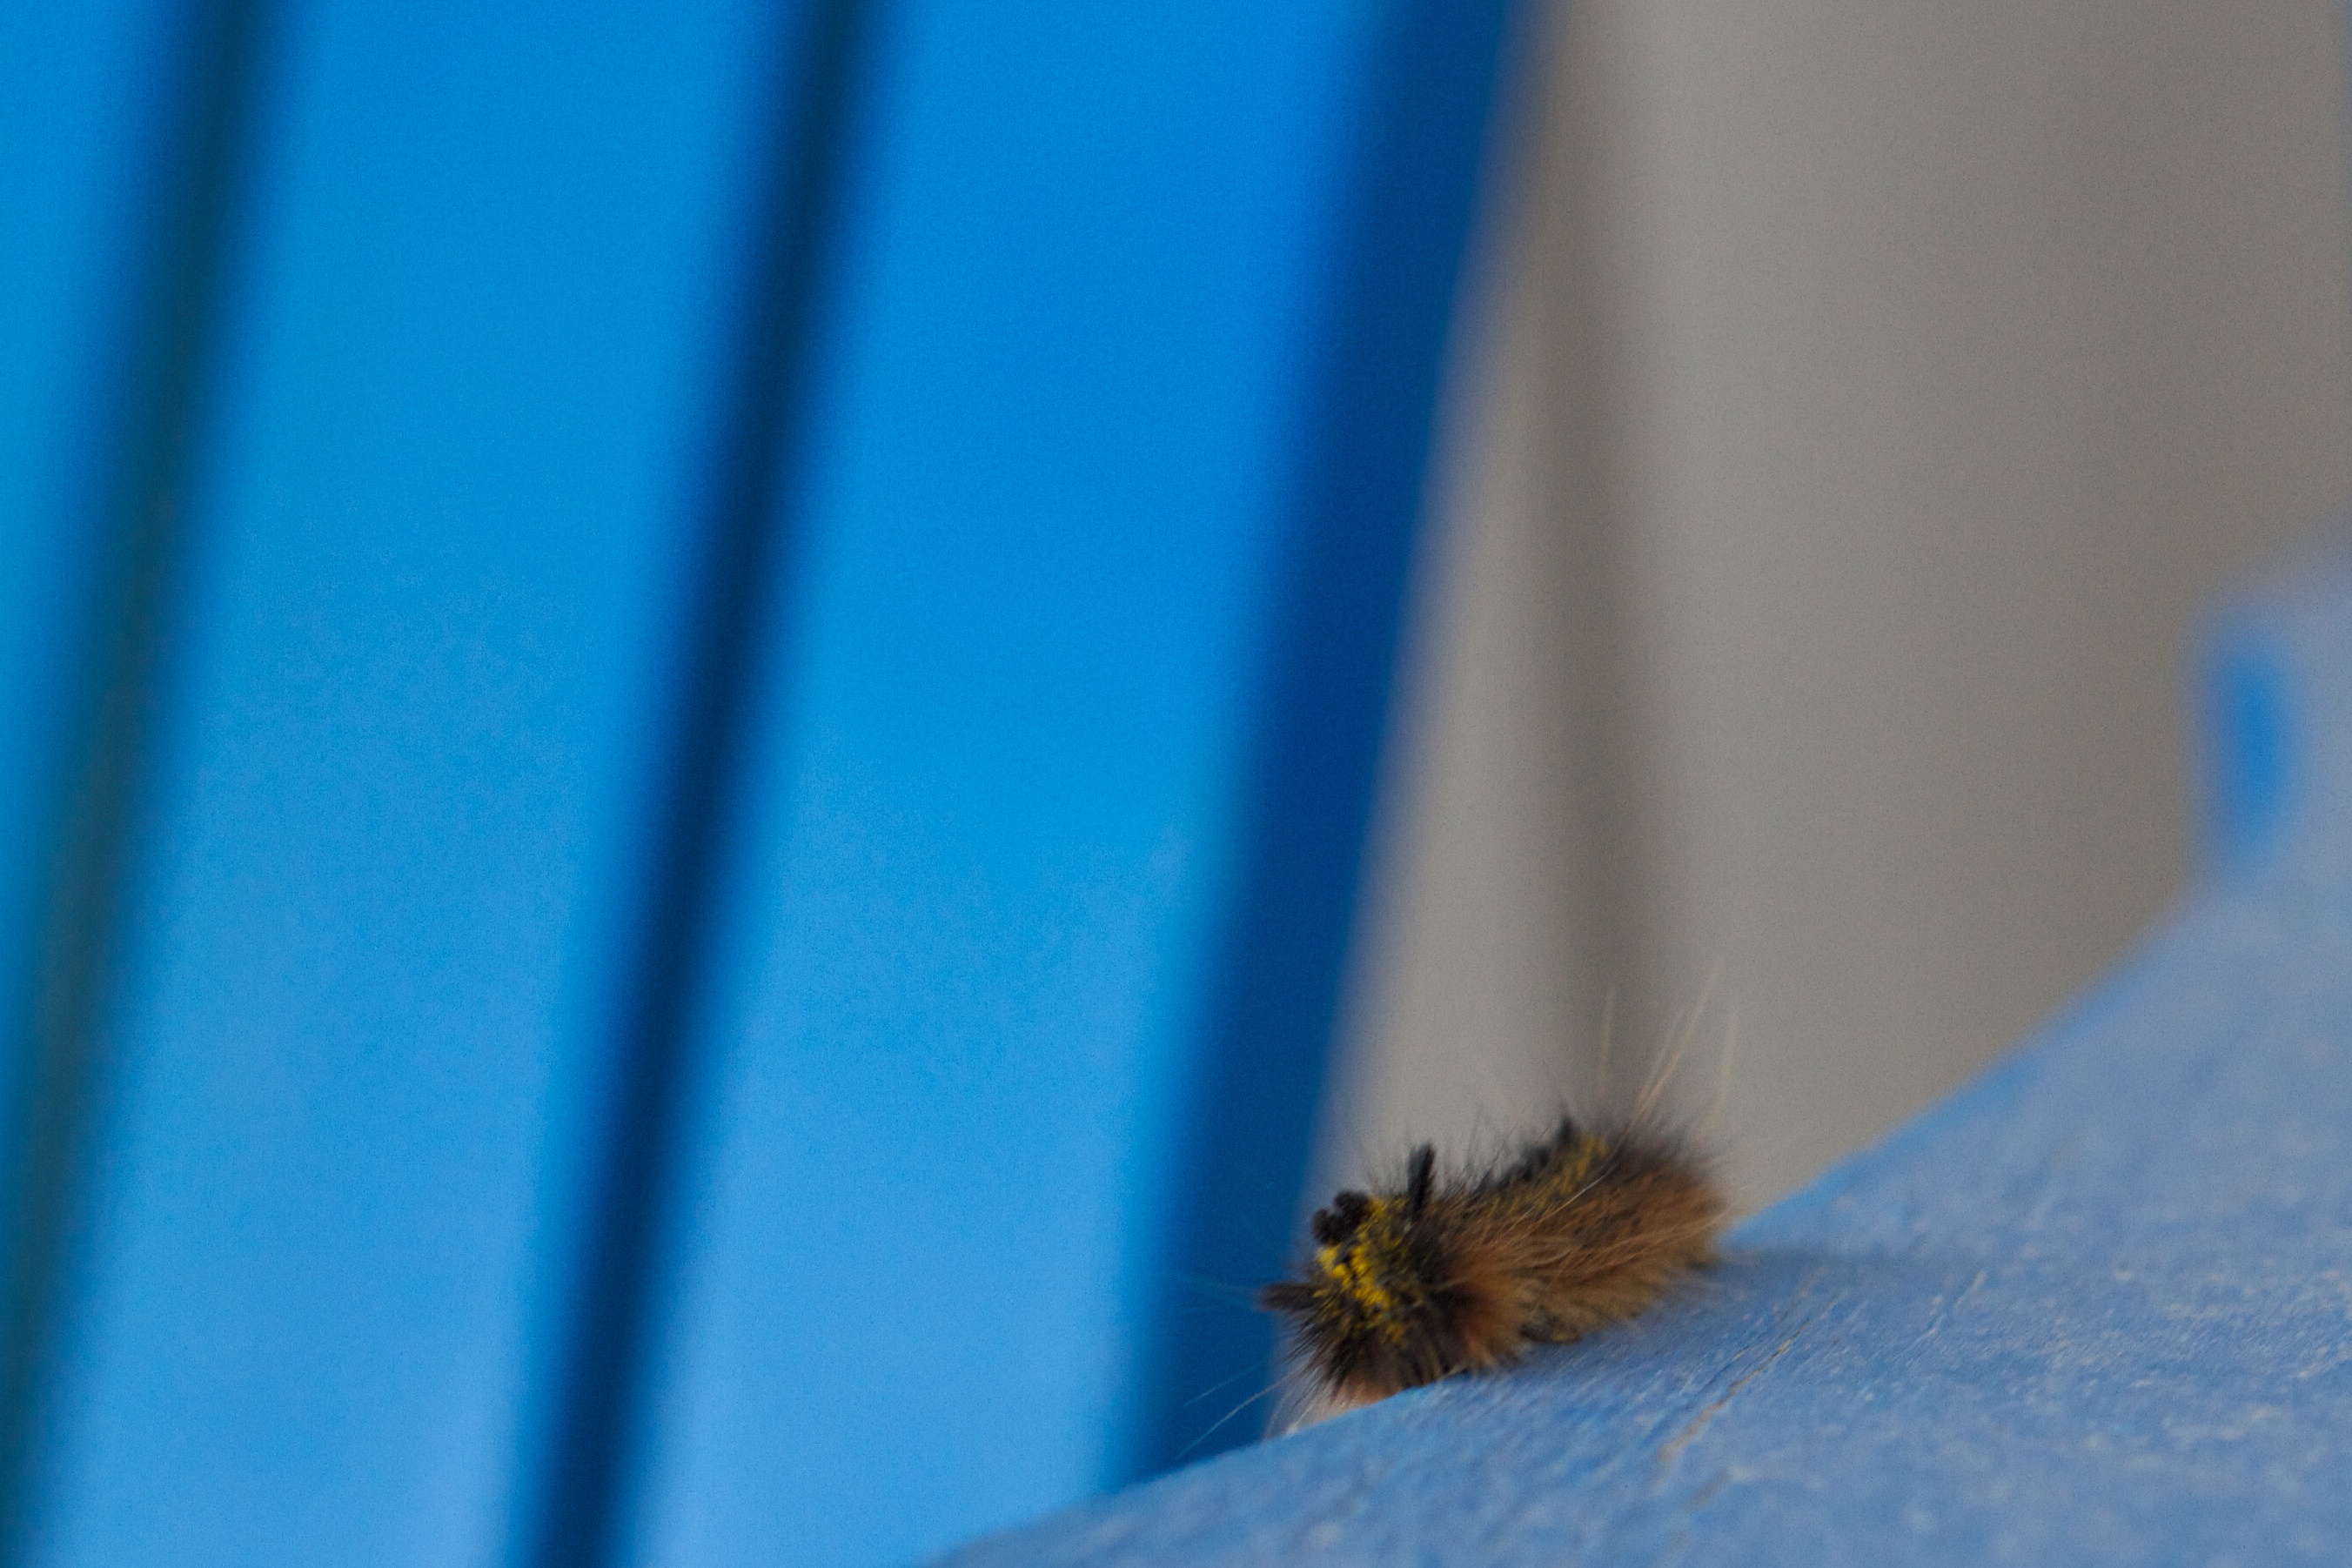
flower, insect, blue, invertebrate, caterpillar, close up, macro photography